Round Top (Alpine County, California)

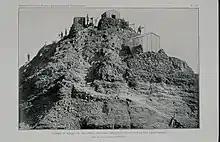
Summit of Round Top, California, Principal Triangulation Station on the Sierra Nevada. 1876. Astro and triangulation party of George Davidson. California.

In 1872, prospectors began exploring the Summit City Creek canyon immediately south of Round Top, ultimately filing more than 30 mining claims in the area. At some point before 1879, George Davidson of the United States Coast and Geodetic Survey established a geodetic station on the summit of the mountain, as part of a chain of such stations atop peaks along the Sierra crest.